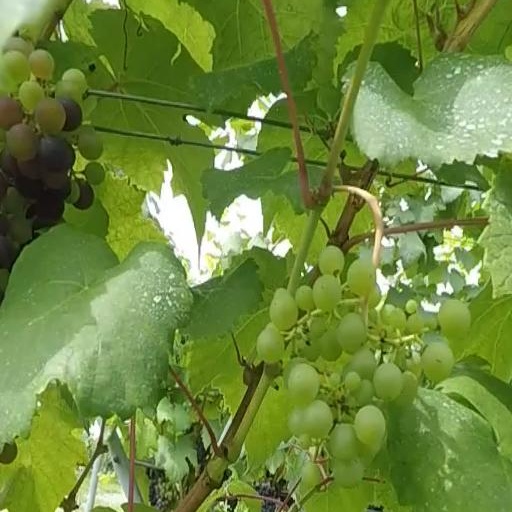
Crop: grape